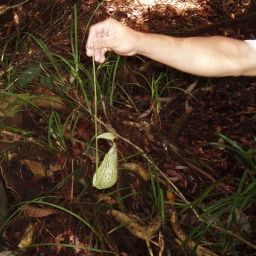
This is a carnivorous plant which we found when out walking in the forest.